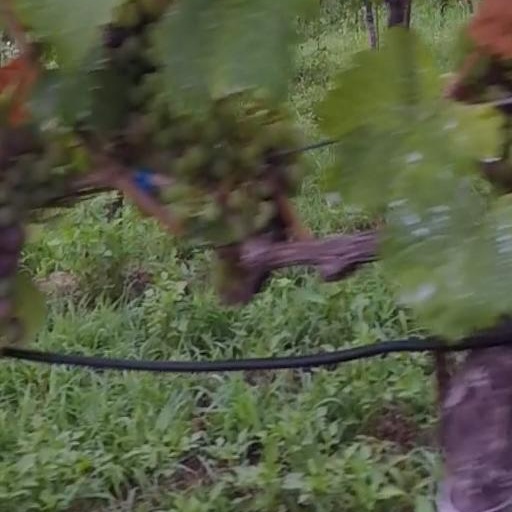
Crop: grape